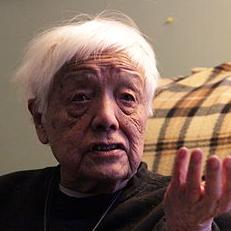
Age: 96